Beneš decrees

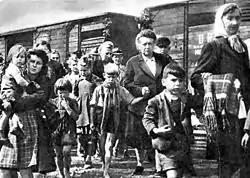
Germans being deported from the Sudetenland after World War II

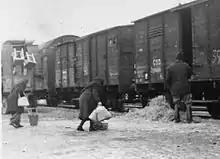
Hungarians forcibly relocated from Gúta (Kolárovo) unpacking their belongings from train in Mladá Boleslav, Czechoslovakia, February, 1947

The Beneš decrees are associated with the 1945–47 deportation of about 3 million ethnic Germans and Hungarians from Czechoslovakia. The deportation, based on Article 12 of the Potsdam Agreement, was the outcome of negotiations between the Allied Control Council and the Czechoslovak government. The expulsion is considered ethnic cleansing (a term in widespread use since the early 1990s) by a number of historians and legal scholars. The relevant decrees omit any reference to the deportation.